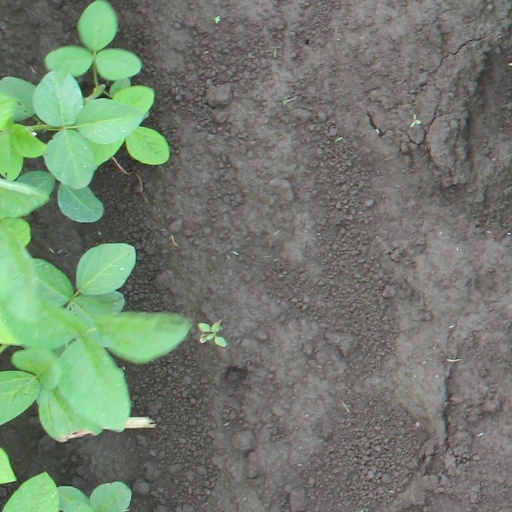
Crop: soybean